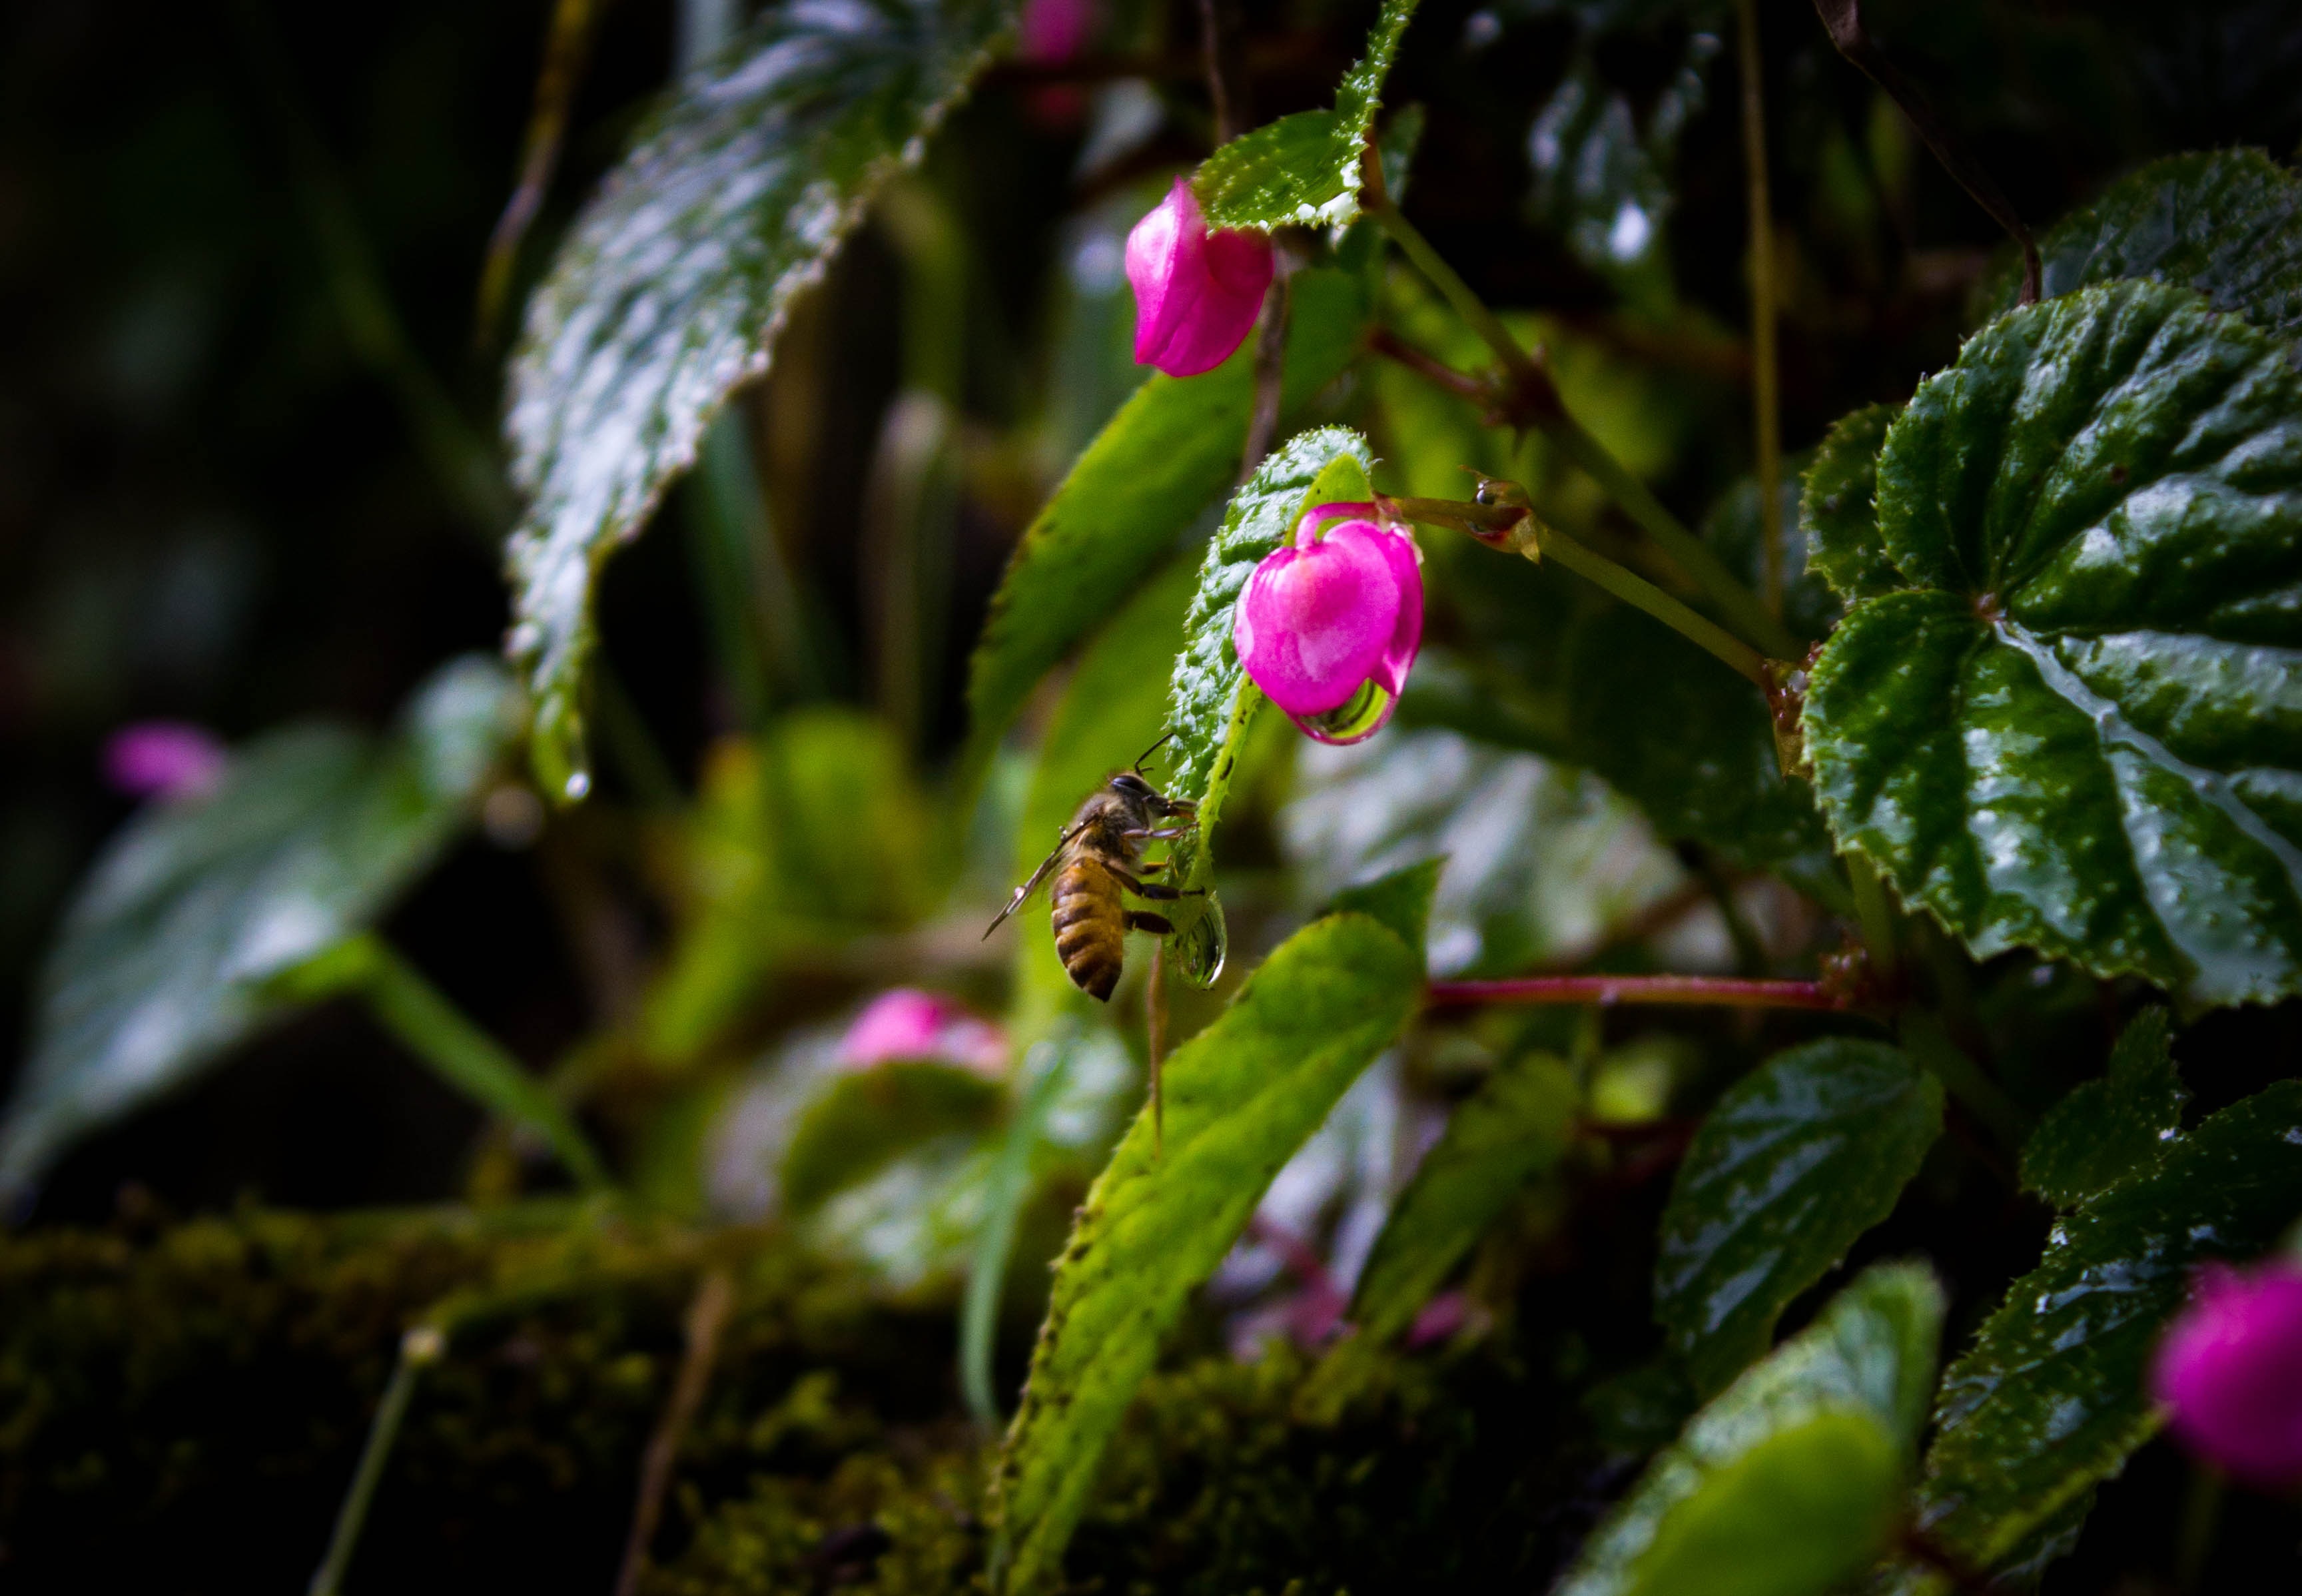
nature, blossom, plant, leaf, flower, green, produce, botany, garden, flora, wildflower, shrub, bee, macro photography, flowering plant, water drops, artistic conception, land plant